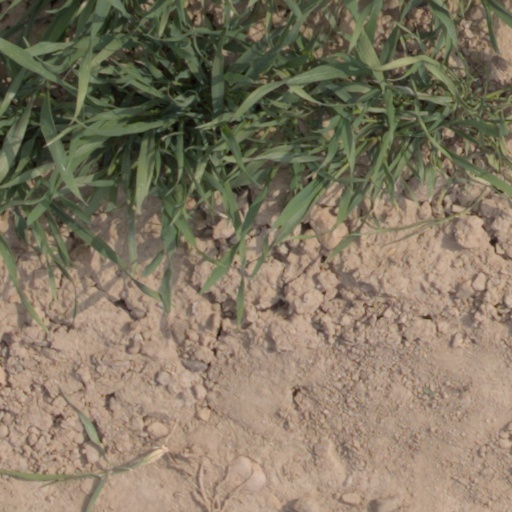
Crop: wheat